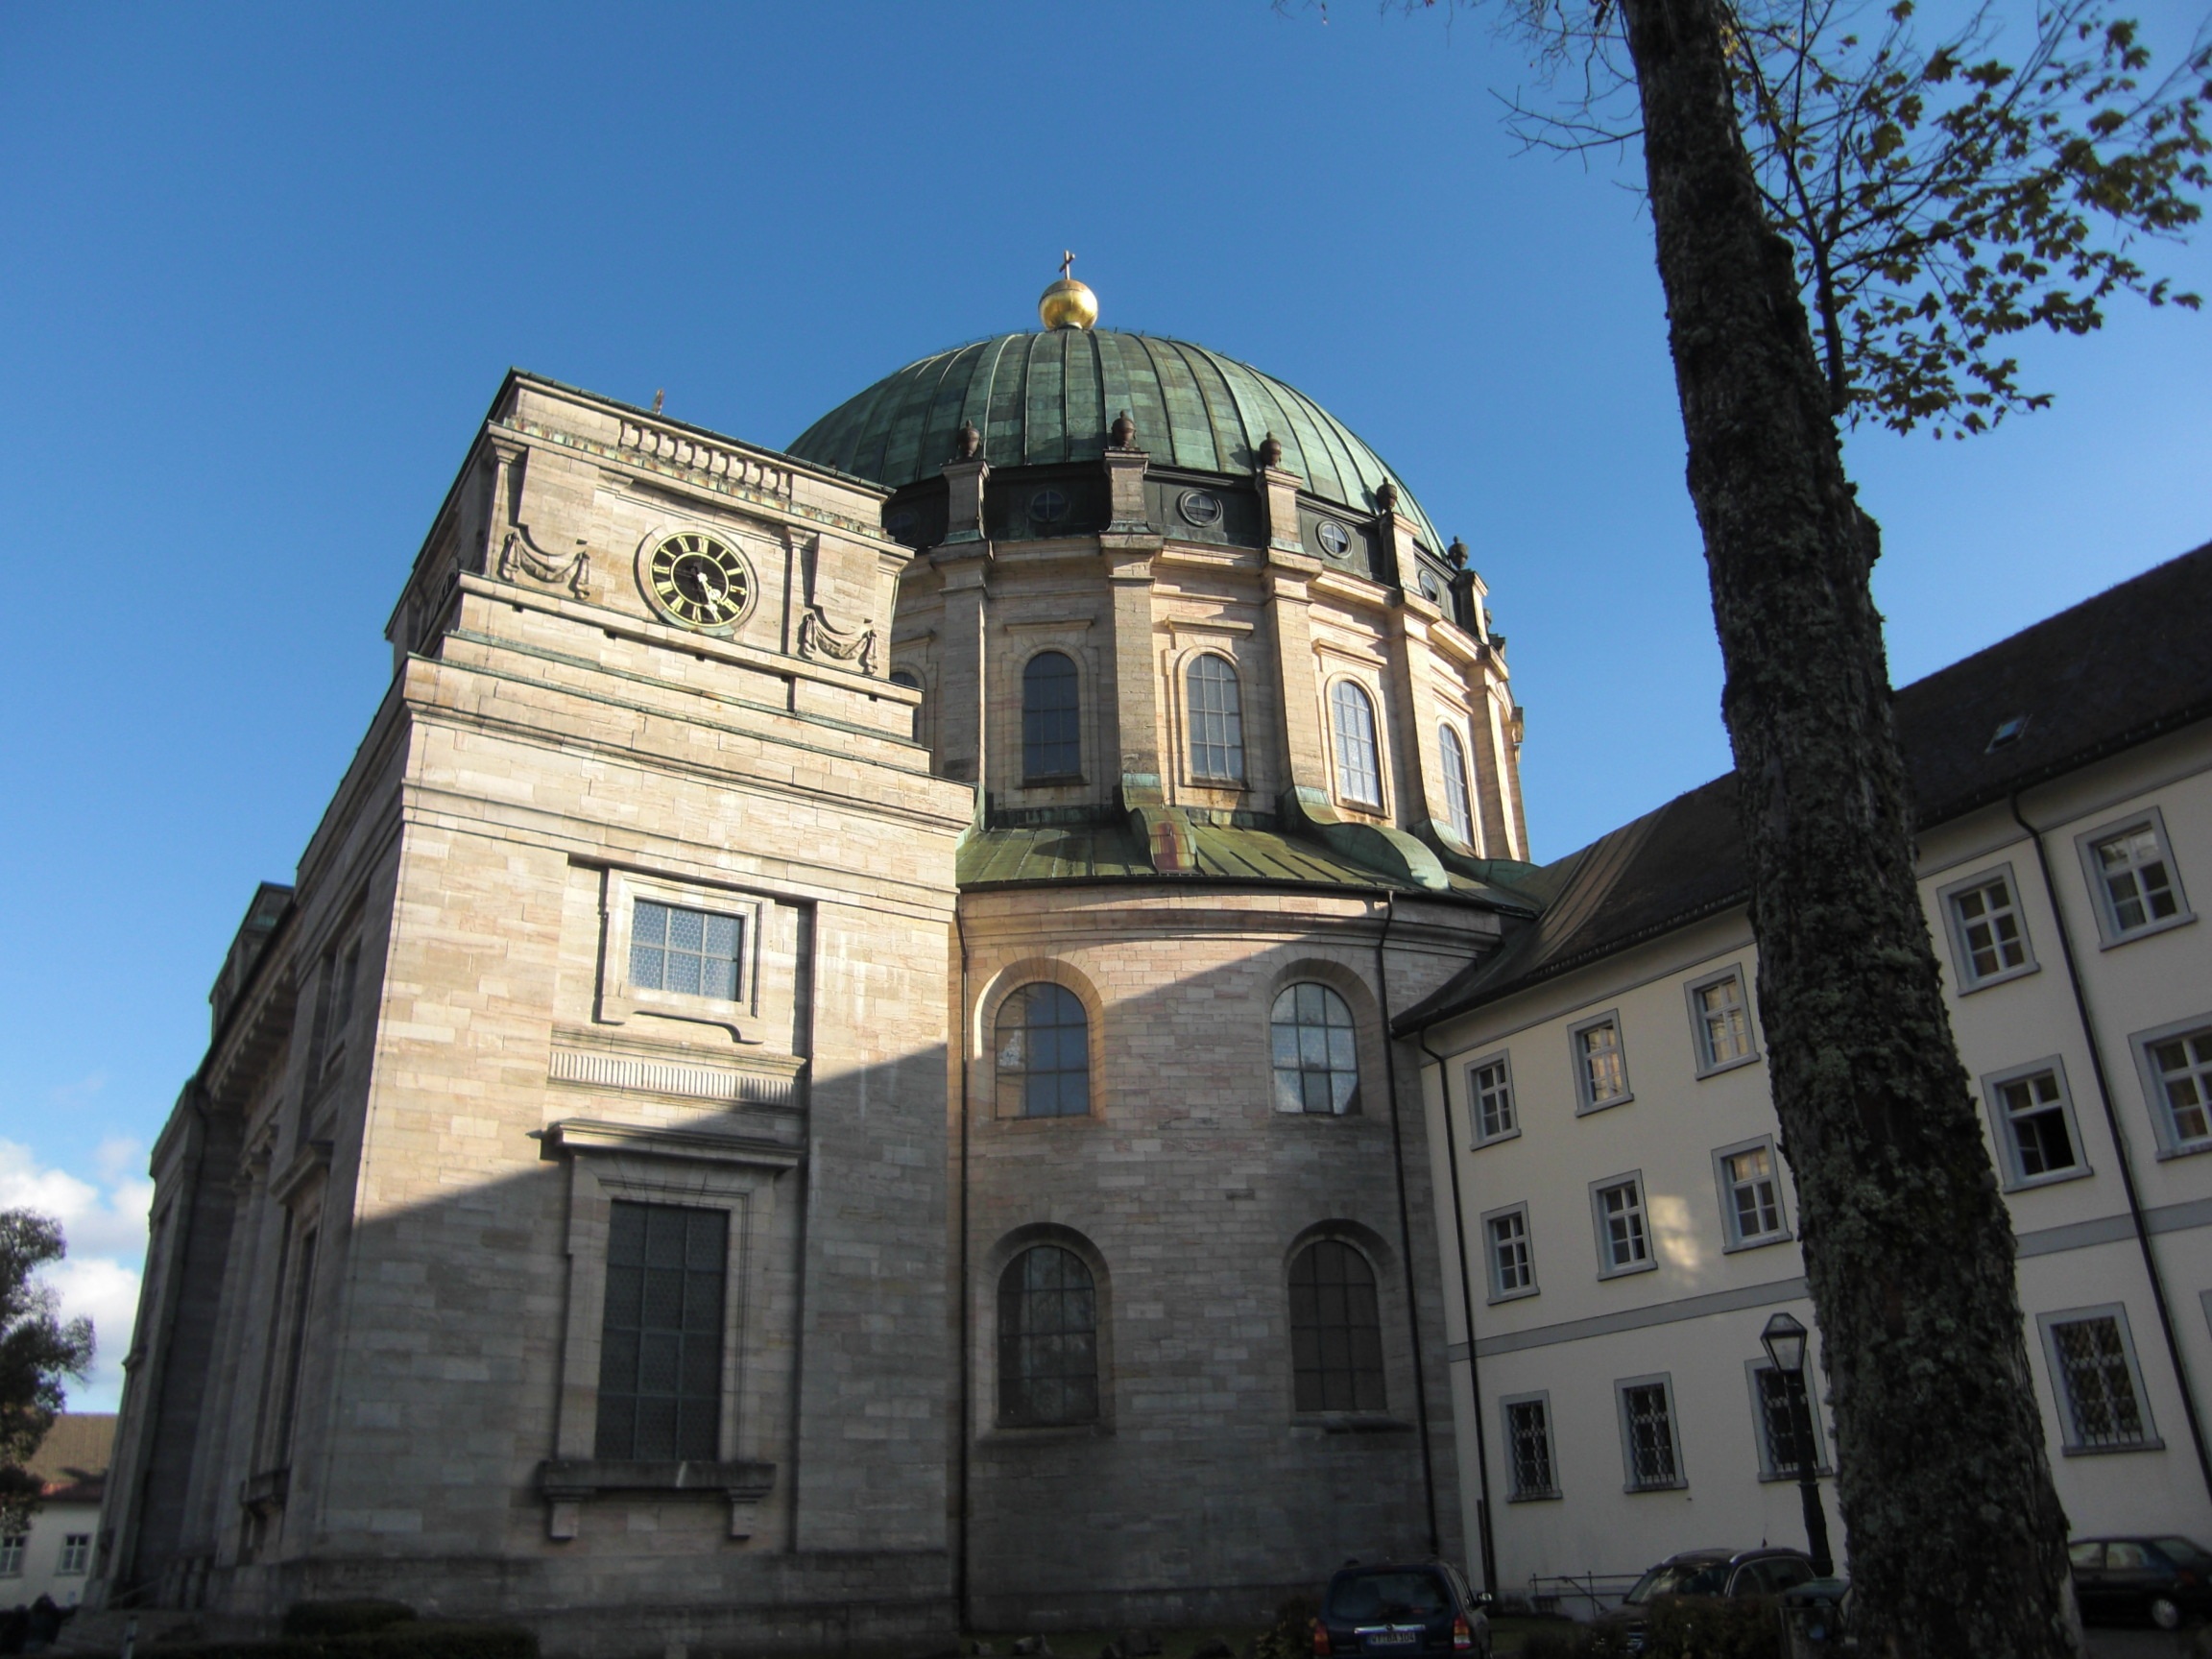
architecture, building, downtown, landmark, facade, church, place of worship, synagogue, dome, estate, black forest, st blasien